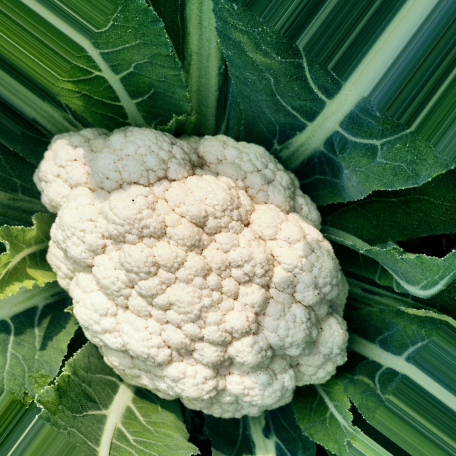
Label: Disease Free